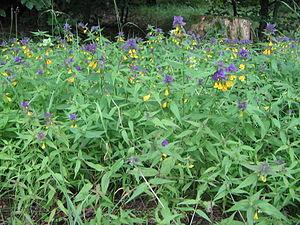
Le mélampyre des bois est une plante herbacée annuelle de la famille des Orobanchacées, à ne pas confondre avec le mélampyre des prés.